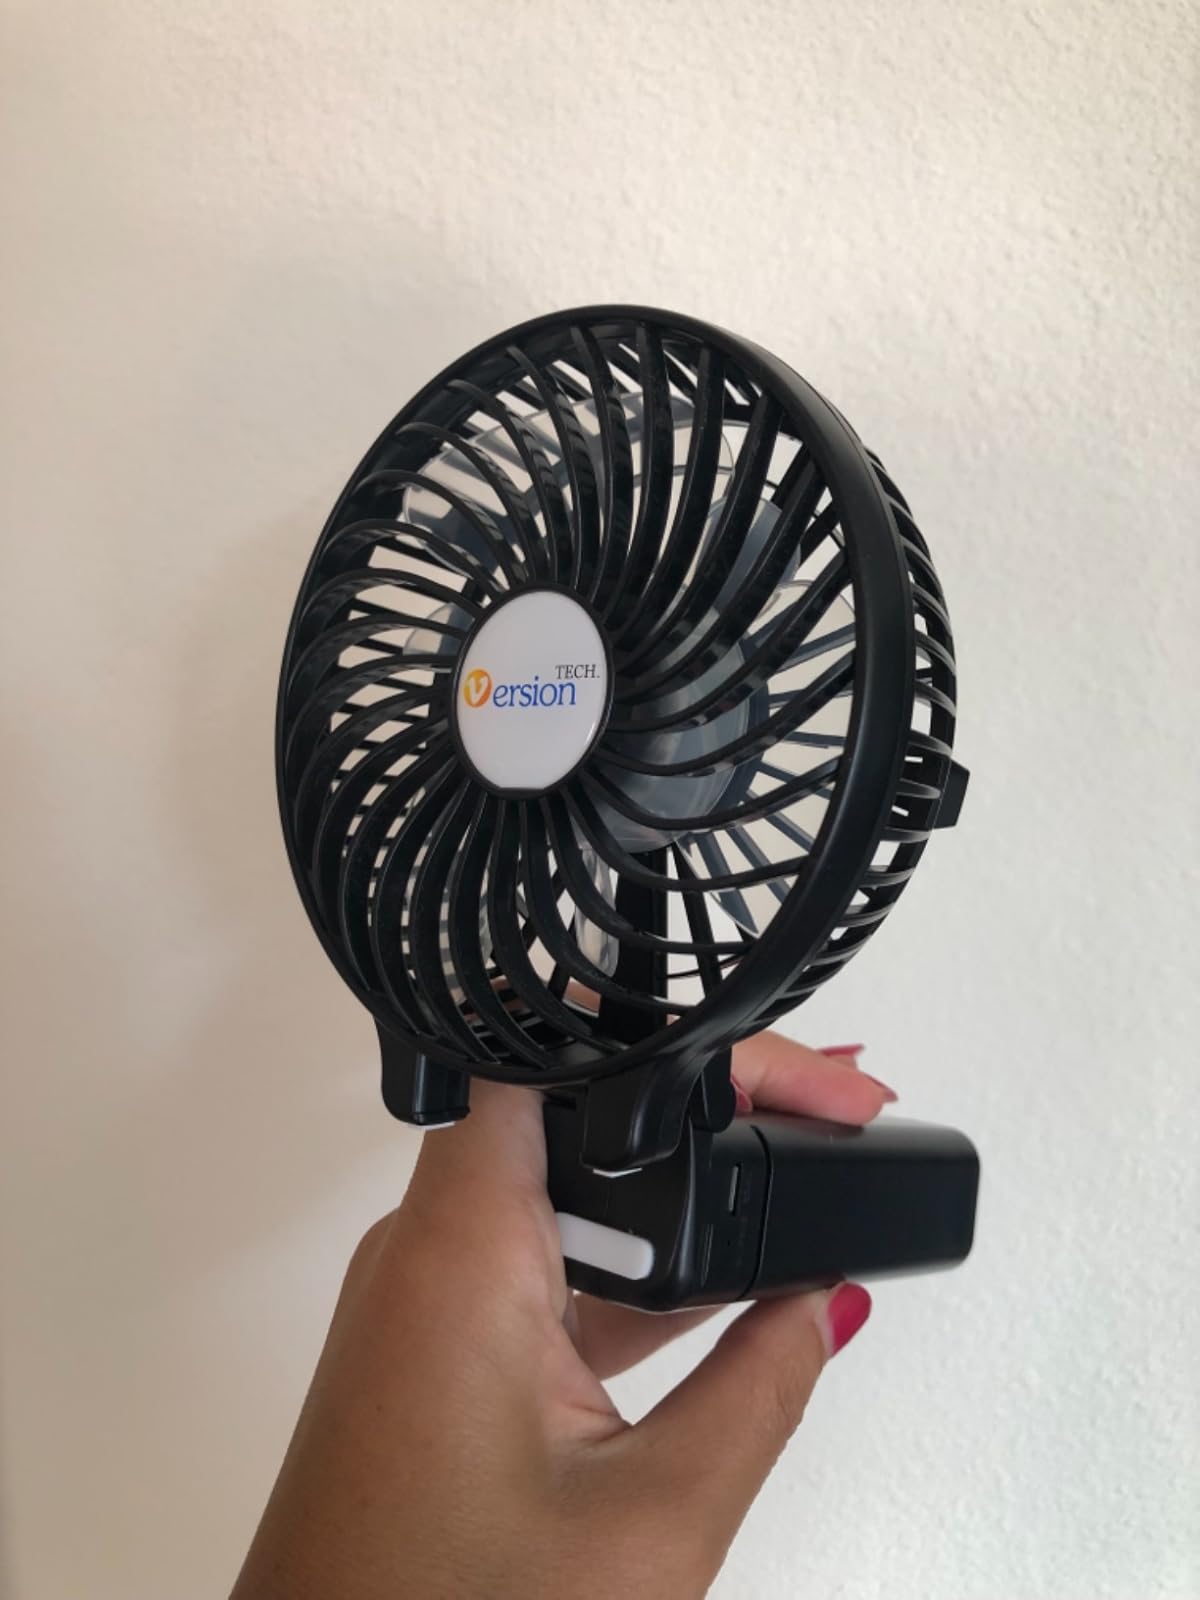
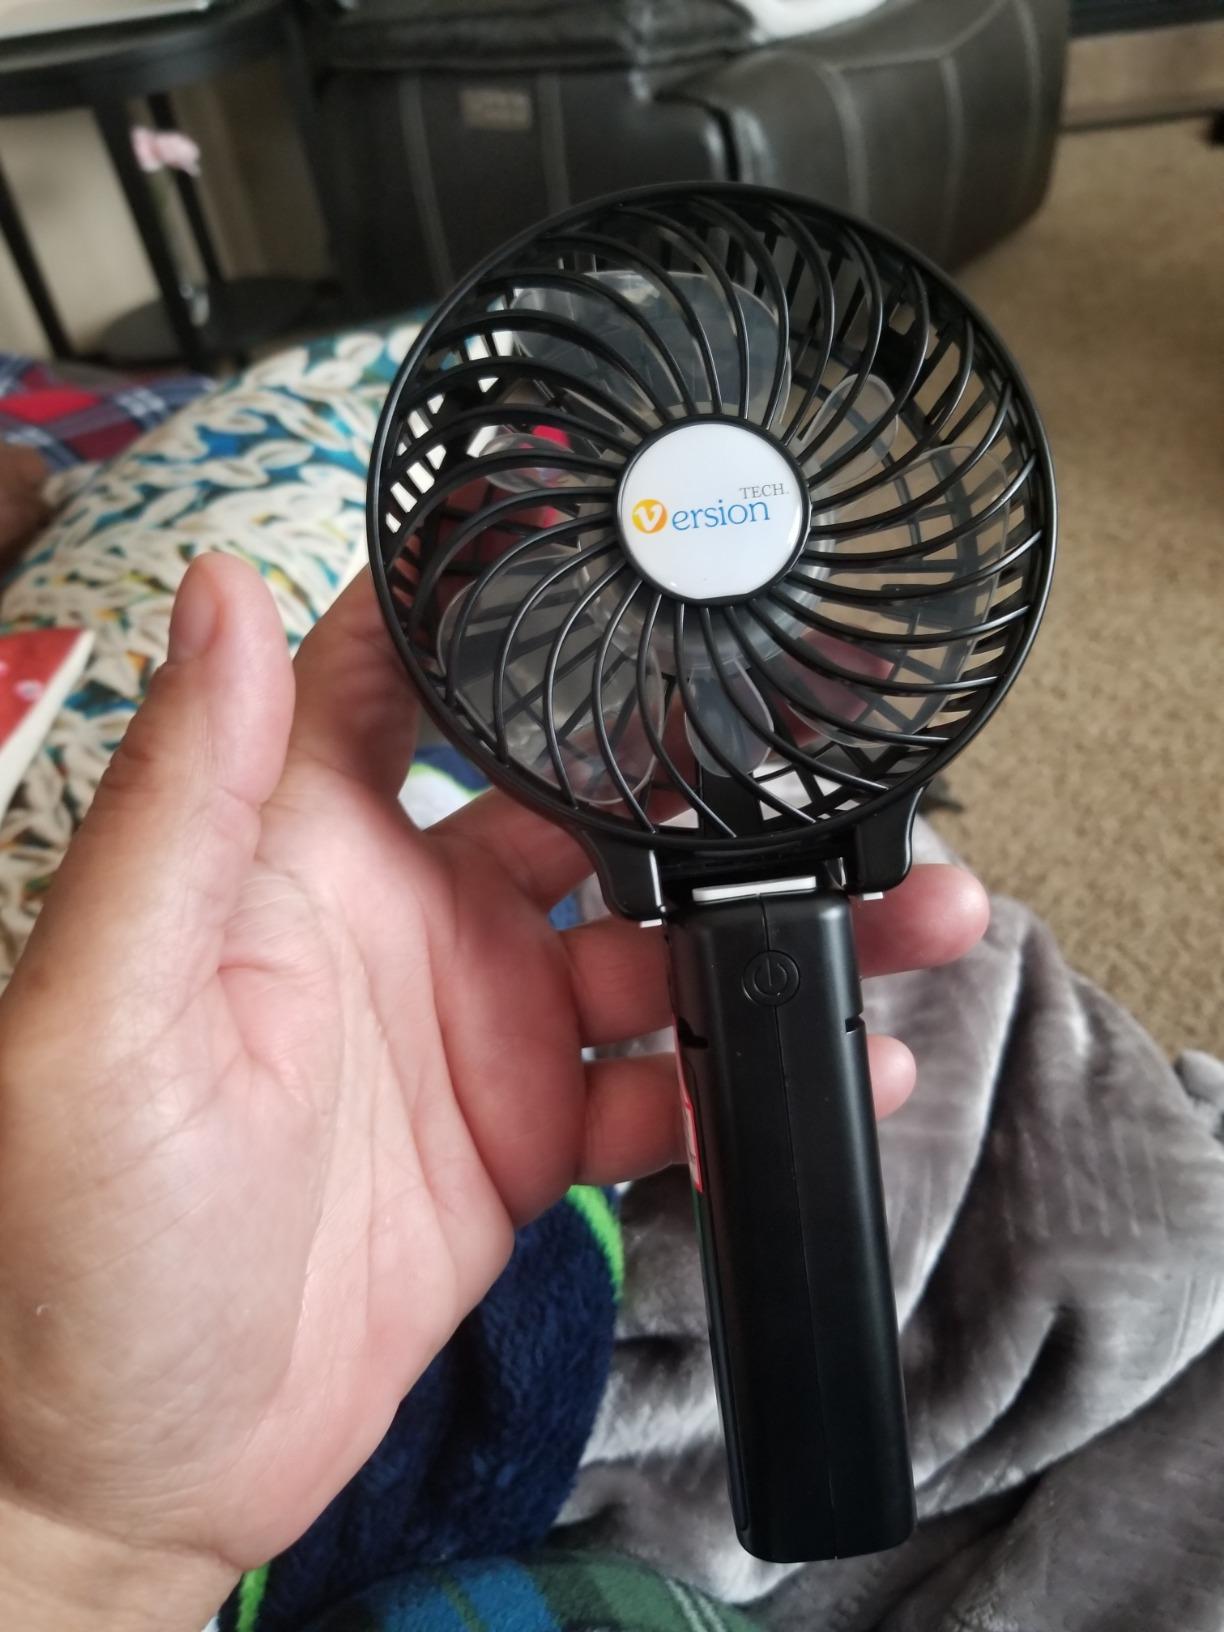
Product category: fan
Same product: yes